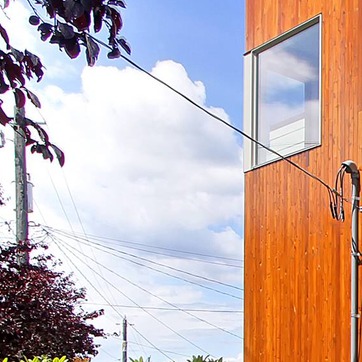
Material: sky